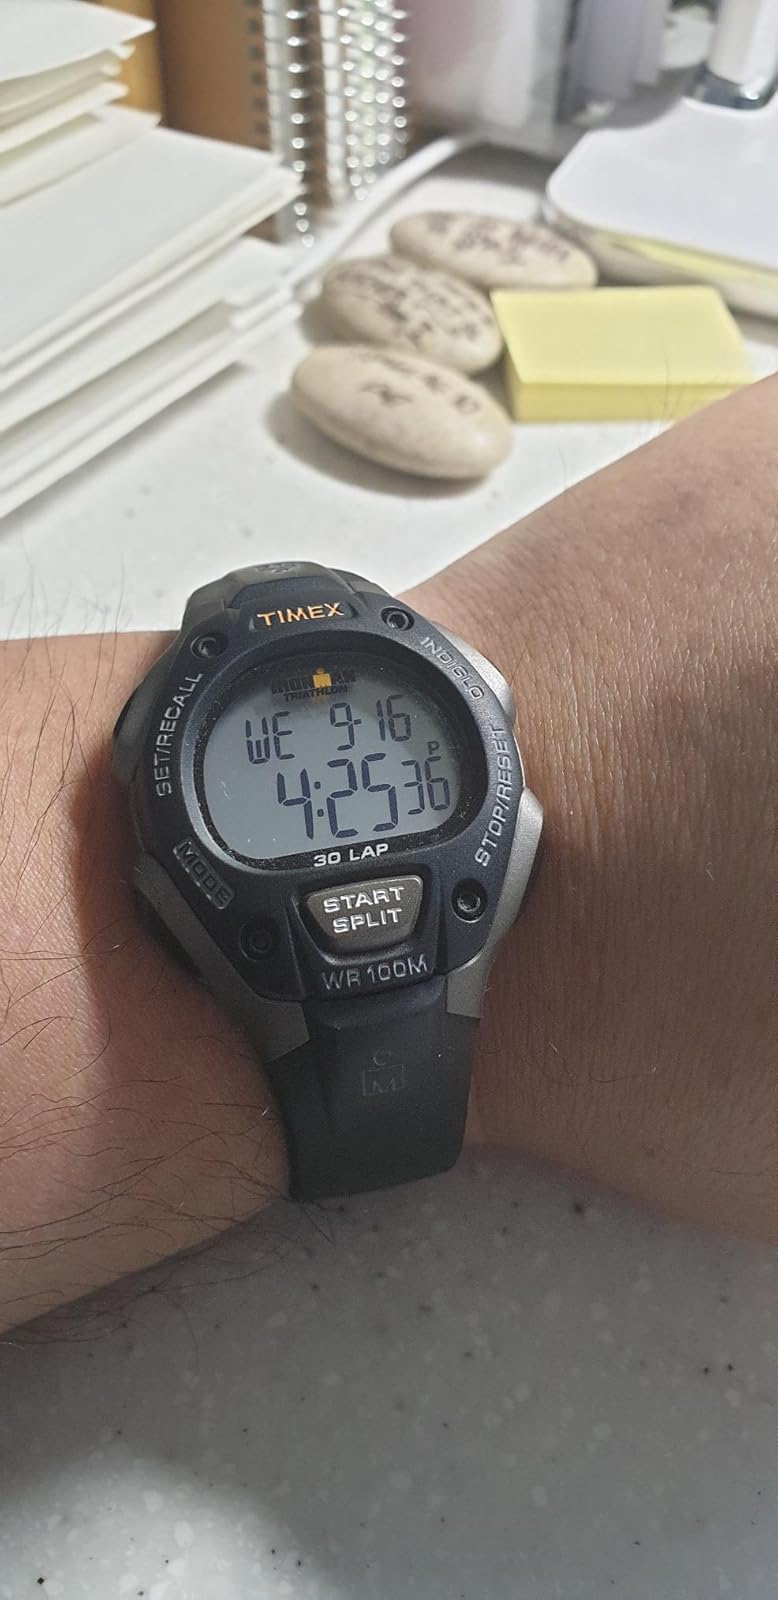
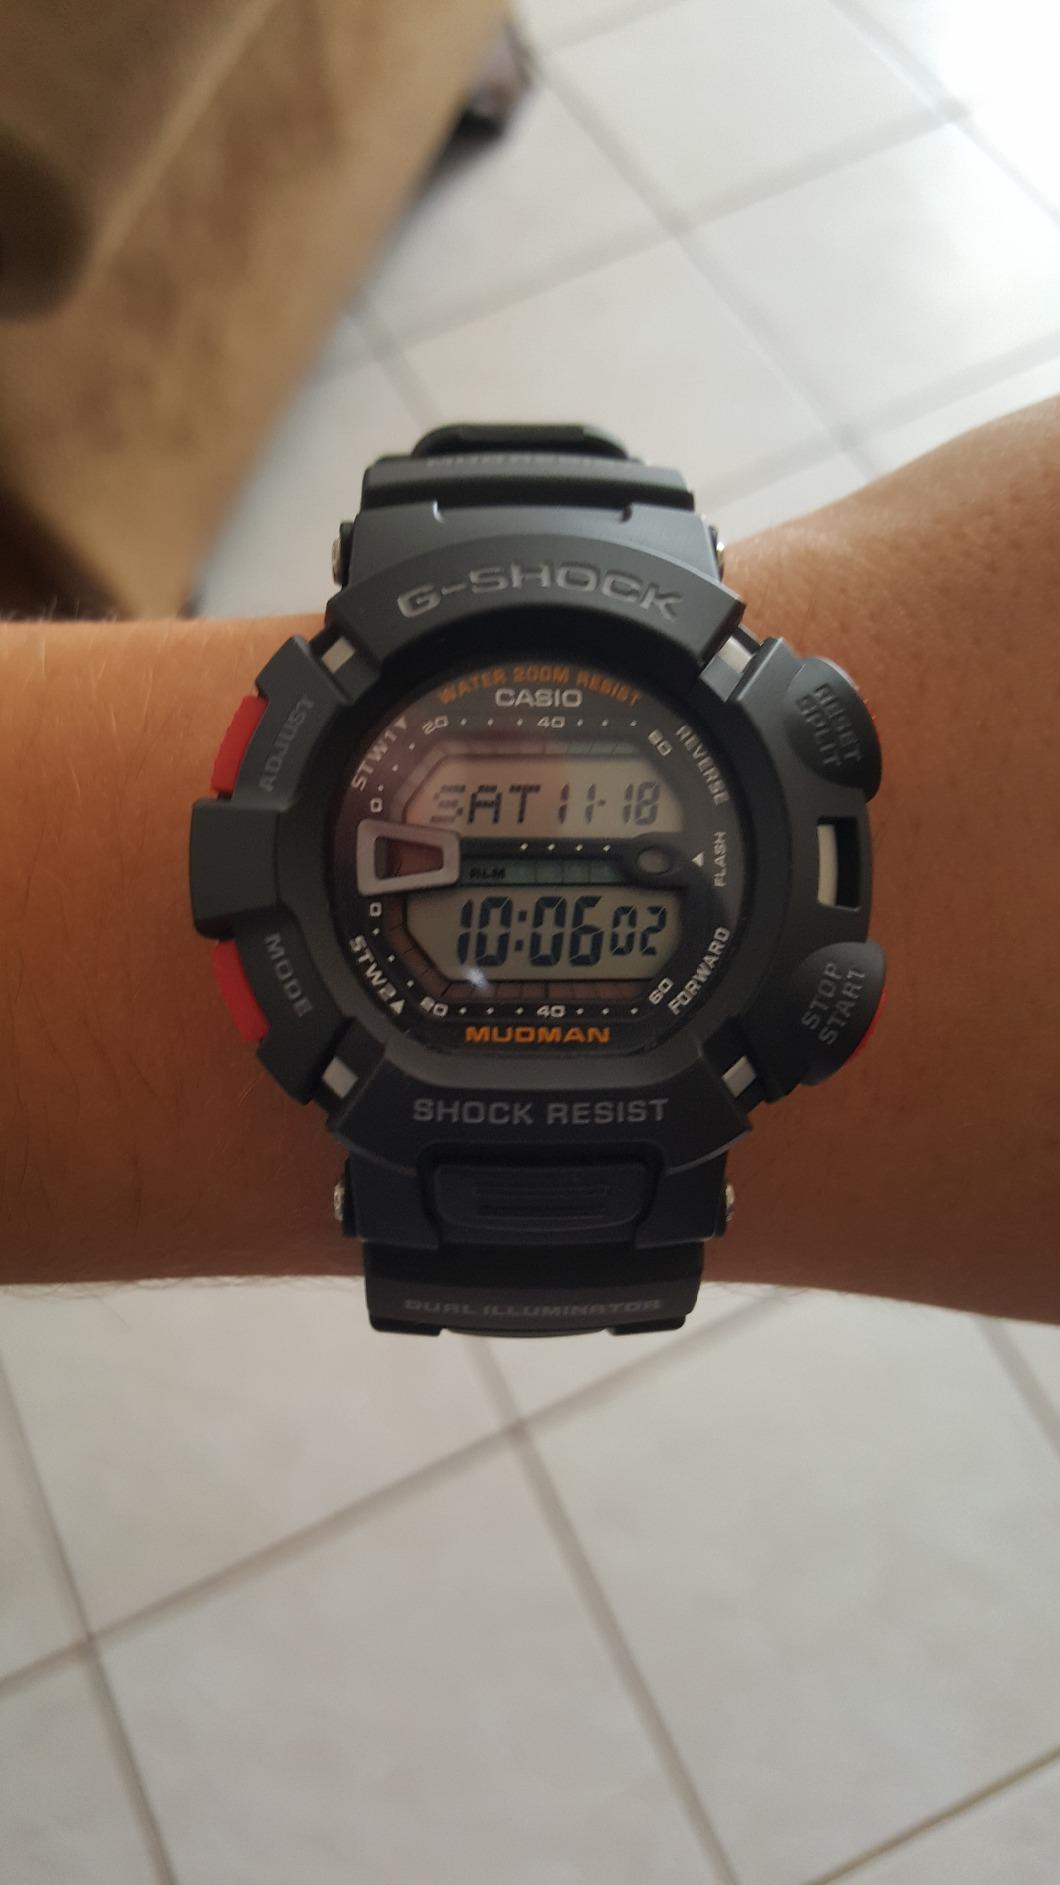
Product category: accessories_watch
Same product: no